Quique Neira

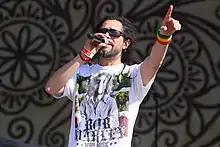
Quique Neira in Lollapalooza

Enrique "Quique" Neira Leiva (born April 11, 1973) is a Chilean reggae singer and composer. He was the lead vocalist of the band Gondwana and is currently a solo artist. He is the most recognized icon of the reggae en español movement in Chile.